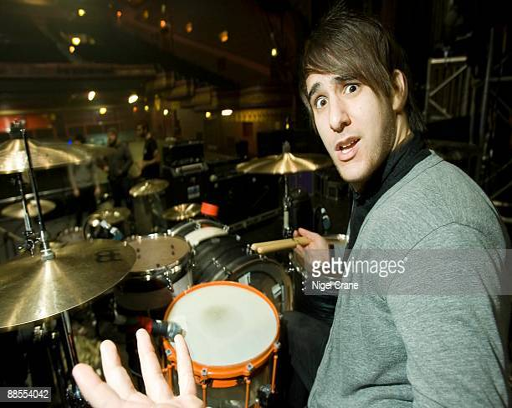
drummer of artist backstage at the apollo